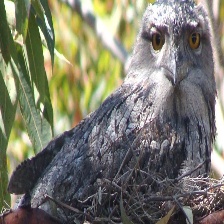
Species: TAWNY FROGMOUTH
Scientific name: PODARGUS STRIGOIDES